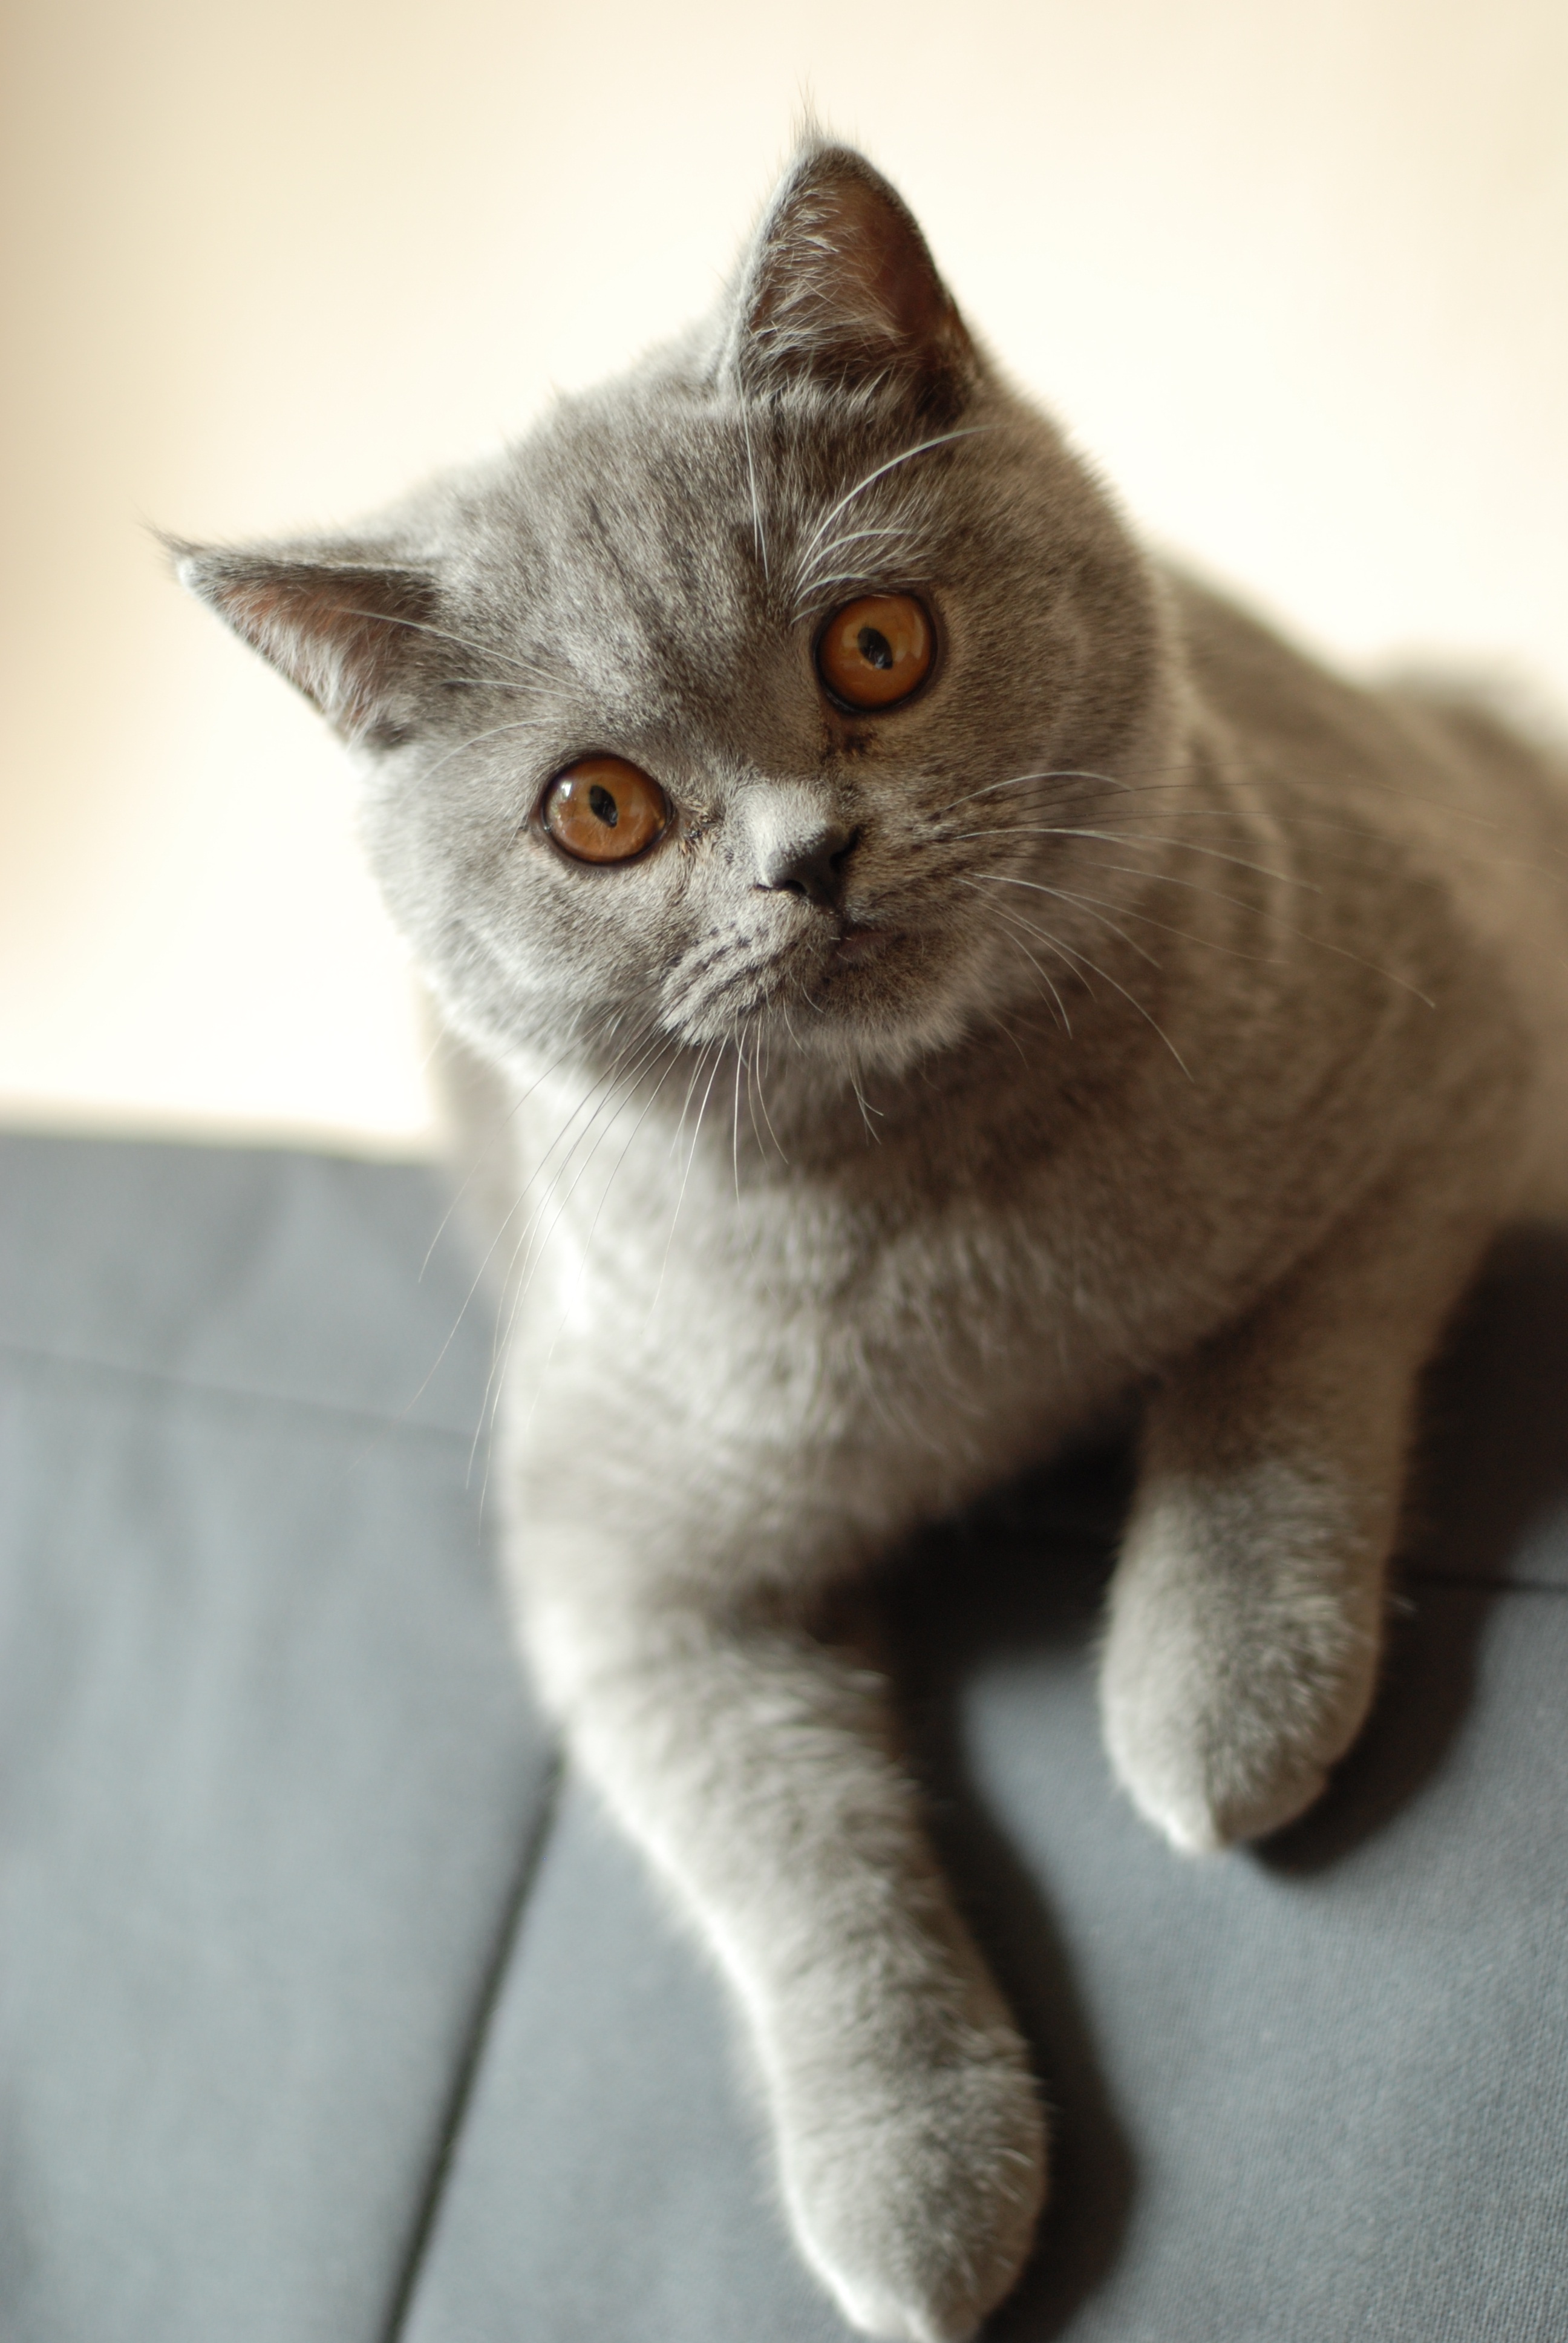
sweet, animal, pet, coat, kitten, cat, feline, mammal, whiskers, kitty, vertebrate, domestic cat, a young kitten, burmese, british shorthair, young cat, small cat, european shorthair, chartreux, british shorthair cat, grey fur, russian blue, korat, amber eyes, burmilla, small to medium sized cats, cat like mammal, carnivoran, domestic short haired cat, british semi longhair, gray kitty